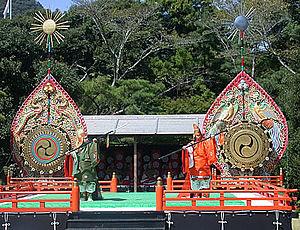
Le gagaku désigne l'ensemble des répertoires de la musique de cour du Japon. Il comprend des répertoires orchestraux, des chants et de la danse, et peut être mis en opposition au zokugaku, la musique folklorique, « populaire ».